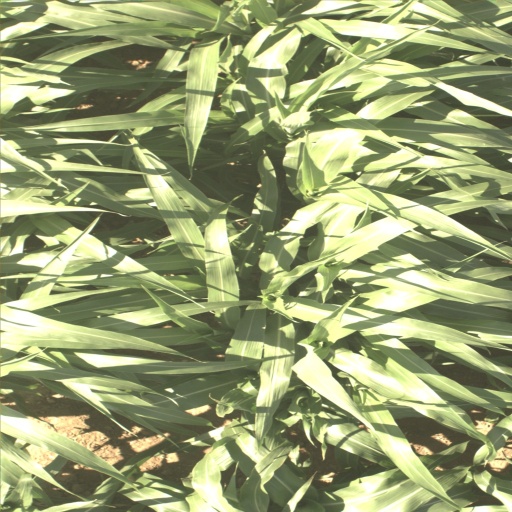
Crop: sorghum